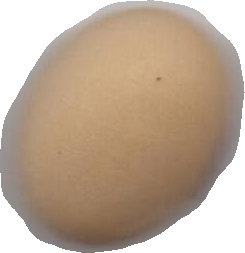
Variety: Anjasmoro